Vadodara

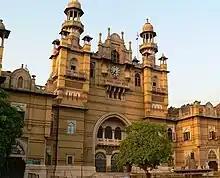
Nyay Mandir, Vadodara High Court

The municipal corporation under its health department provides the solid waste management for the Vadodara city. All zonal asst. municipal commissioners, zonal health officers, ward officers, sanitary inspectors are part of the solid waste management committee who need to be present during the weekly SWM coordination meetings. The department takes care of the sweeping, cleaning and maintenance along with complaint redressal. All zonal chief, assistant municipal commissioners, zonal health officers and other sanitary staff are expected to work on field between 7am to 11am on weekdays. The solid waste management also has a litter prevention system which carries out litter patrol and charges fines as administrative fees from the defaulters.